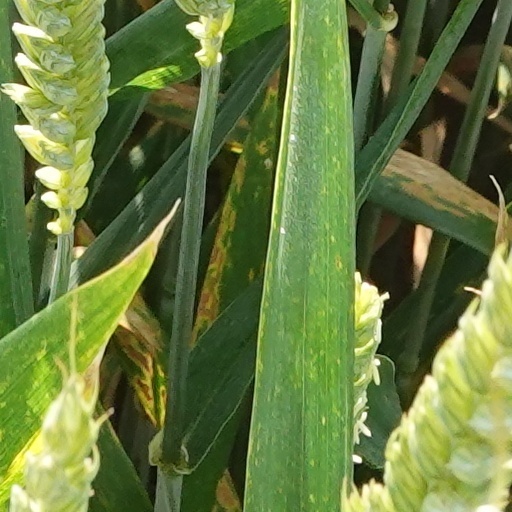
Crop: wheat